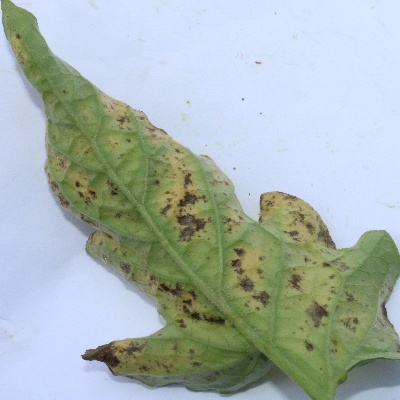
Crop: Tomato
Condition: septoria leaf spot